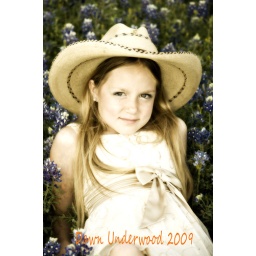
Little girl in blue bonnets